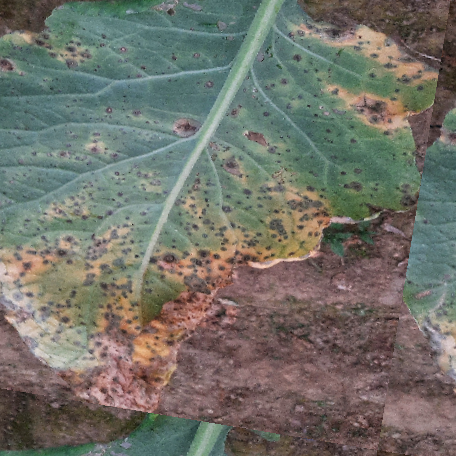
Label: Downy Mildew